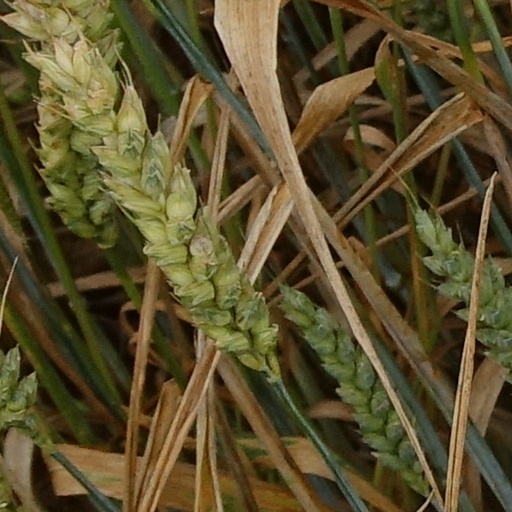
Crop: wheat